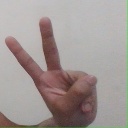
अक्षर: ऐ